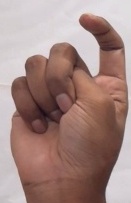
ASL sign: X